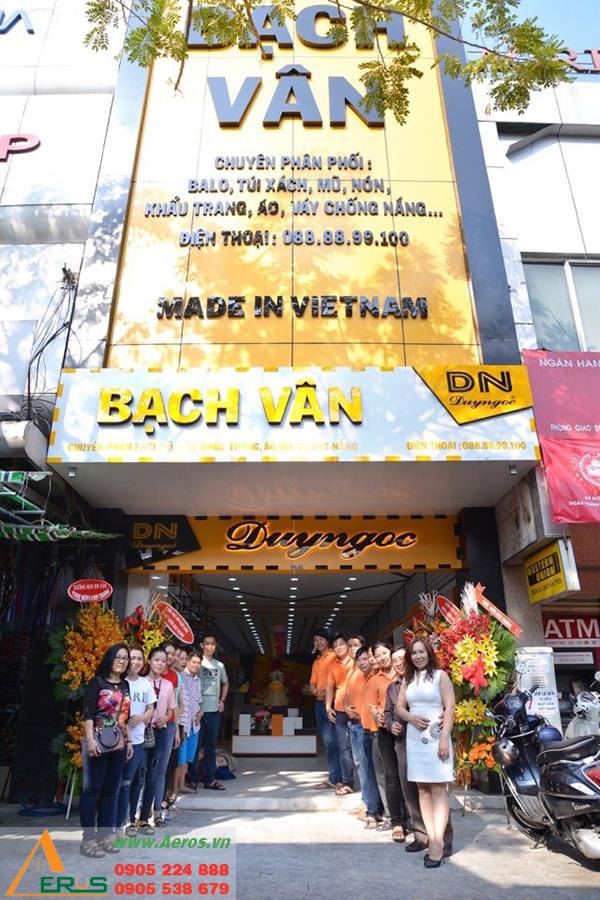
có nhiều người đang xếp thành hai hàng ở trước một cửa hàng